Dolobran (Haverford, Pennsylvania)

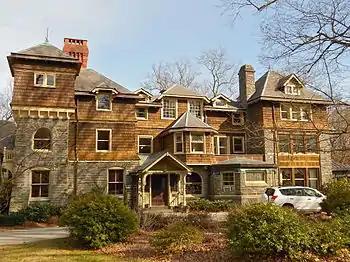
Dolobran, in 2013.

Dolobran is a Shingle Style house at 231 Laurel Lane in Haverford, Pennsylvania. It was designed by architect Frank Furness for shipping magnate Clement Griscom in 1881, and was expanded at least twice by Furness. The house and 146-acre (59 hectare) estate served as a summer retreat for Griscom, his wife, and five children.